Laura Moylan

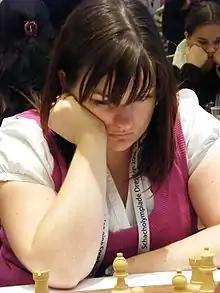
Laura Moylan at the 38th Chess Olympiad in Dresden, Germany 2008.

Laura Moylan (born 1983) is an Australian chess Woman International Master (WIM).